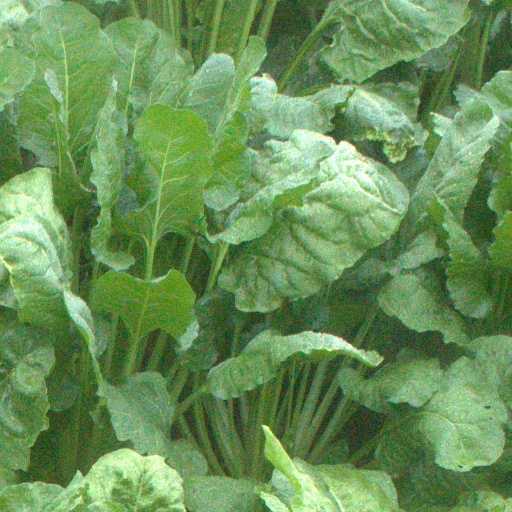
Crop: sugar beet